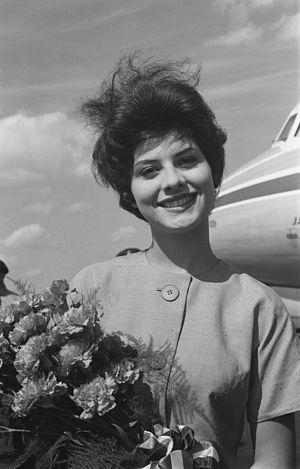
Miss International est un concours annuel de beauté créé en 1960 à Long Beach, dans l'État de la Californie, aux États-Unis. Il est avec Miss Monde, Miss Terre, et Miss Univers l'un des plus grands concours de beauté au monde.